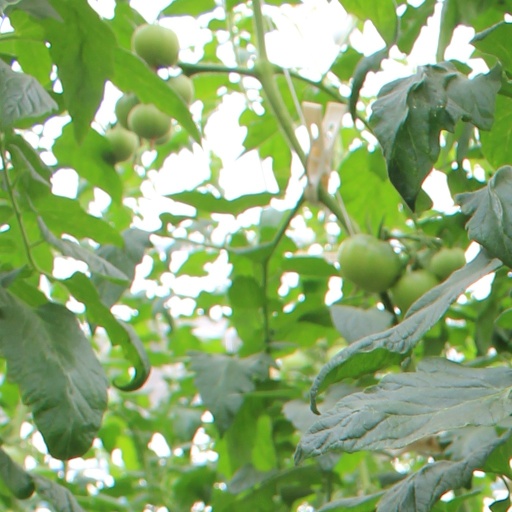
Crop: tomato